Whitey Wietelmann

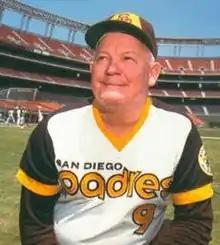
Wietelmann in 1978

William Frederick "Whitey" Wietelmann (March 15, 1919 – March 26, 2002) was an American professional baseball player, coach and manager. He was an infielder in the Major Leagues from –47 for the Boston Braves and Pittsburgh Pirates. The native of Zanesville, Ohio, stood tall and weighed during his active career. He was a switch-hitter who threw right-handed.